Pardis Technology Park

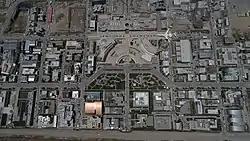
A view of Pardis Technology Park, the self-proclaimed "Silicon Valley of Iran"

Pardis Technology Park (PTP) is under the auspices of the Vice-Presidency for Science and Technology.